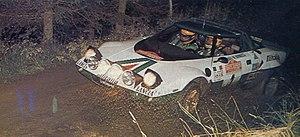
Le Rallye Sanremo 1975, disputé du 1ᵉʳ au 4 octobre 1975, est la vingt-neuvième manche du championnat du monde des rallyes courue depuis 1973 et la huitième manche du championnat du monde des rallyes 1975.
Sandro Munari, né le 27 mars 1940 à Cavarzere, surnommé Il Drago di Cavarzere, est un ancien pilote de rallye italien, qui disputa 36 rallyes en Championnat du monde des rallyes entre 1973 et 1984.